List of sections of Chester city walls and associated structures

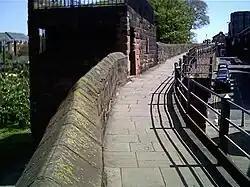
Part of the north wall showing Morgan's Mount

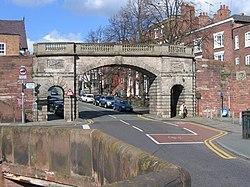
Bridgegate in the south wall

The Chester city walls surround what was the extent of the English city of Chester in the medieval period. They started as a defensive structure for the fortress of Deva Victrix during the Roman occupation of Britain. Originating between 70 and 90 AD, they consisted of earth ramparts surmounted by wooden palisades. At intervals there were wooden gates and towers. Following the arrival of the Legio XX Valeria Victrix at the end of the 1st century the walls were reconstructed in sandstone, and building work continued, with interruptions, until the Roman circuit of the walls was completed over 100 years later. During the same period the towers and gates were rebuilt in stone. Repairs were carried out on the walls throughout the Roman occupation. Chester was refortified in 907 by Æthelflæd, but how this affected the walls is not precisely known. The north and east Roman walls were certainly used in the fortification, as they are still in existence today, but it is possible that they were extended to the west and south to meet the River Dee.